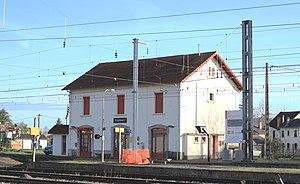
Gare de Tournay (Hautes-Pyrénées)
La gare de Tournay et nommée officiellement Tournay est une gare ferroviaire française de la ligne de Toulouse à Bayonne, située sur le territoire de la commune de Tournay, dans le département des Hautes-Pyrénées, en région Occitanie.